Tactical nuclear weapon

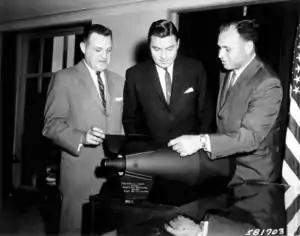
U.S. officials view a W54 nuclear warhead (with a 10- or 20-ton explosive yield) as used on the Davy Crockett recoilless gun, one of the smallest nuclear weapons ever made.

A tactical nuclear weapon (TNW) or non-strategic nuclear weapon (NSNW) is a nuclear weapon that is designed to be used on a battlefield in military situations, mostly with friendly forces in proximity and perhaps even on contested friendly territory. Generally smaller in explosive power, they are defined in contrast to strategic nuclear weapons, which are designed mostly to be targeted at the enemy interior far away from the war front against military bases, cities, towns, arms industries, and other hardened or larger-area targets to damage the enemy's ability to wage war. No tactical nuclear weapons have ever been used in combat.